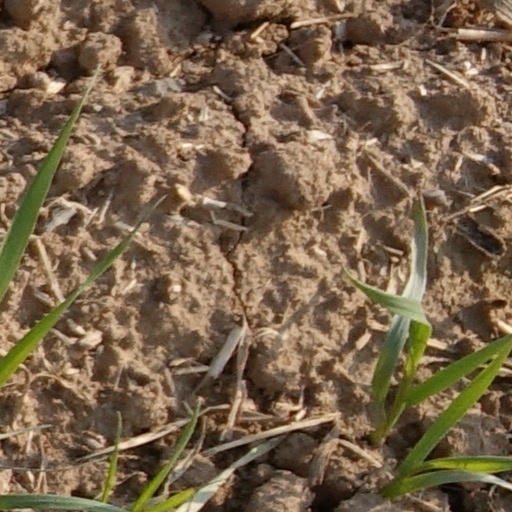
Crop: wheat